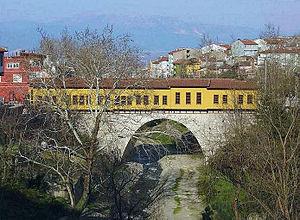
Bursa en turc, Brousse en français, du grec ancien Προύσα, est une ville du nord-ouest de l'Anatolie en Turquie, capitale de la province du même nom. Brousse fut la seconde capitale de l'Empire ottoman, de 1326 à 1366, avant de perdre son statut au profit d'Andrinople puis de Constantinople.